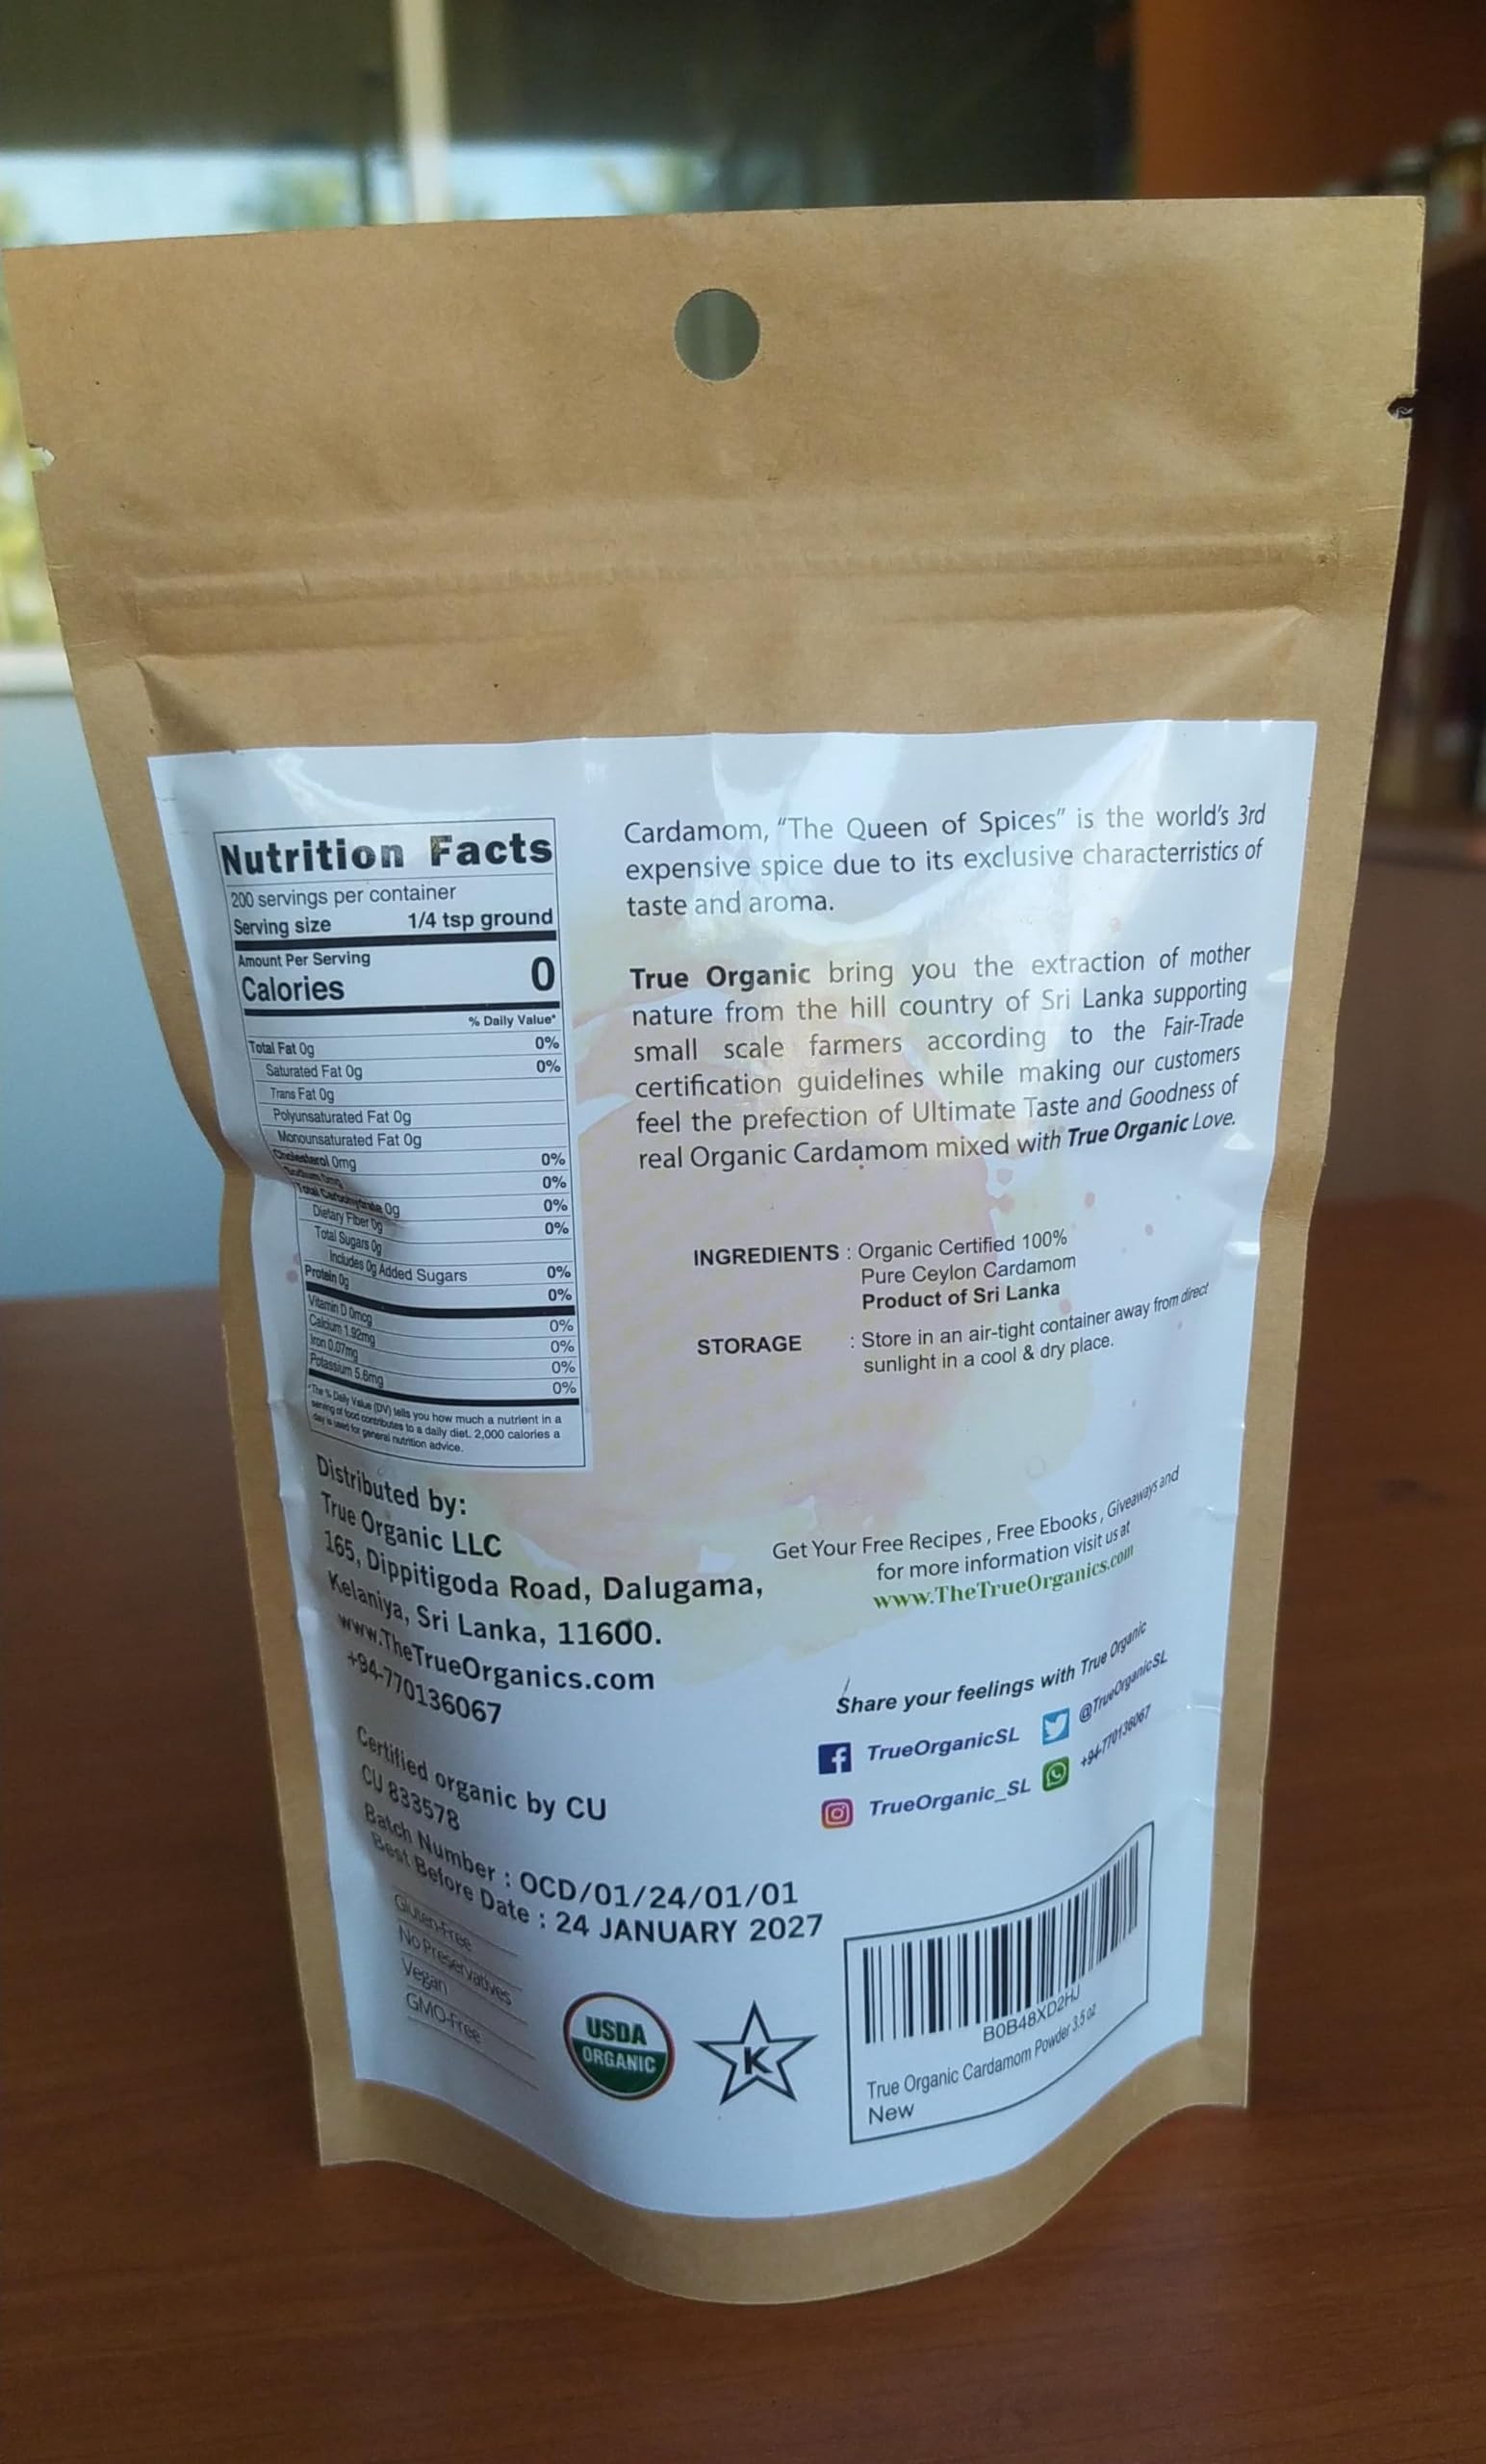
Item Name: True Organic Cardamom Powder 3.5 Oz – Certified Organic, USDA & Kosher Certified, Pure Ceylon Premium Quality
Bullet Point 1: True Organic Ceylon USDA Certified Cardamom Powder – 3.5 oz Paper Craft Bag
Bullet Point 2: Pure Ceylon Premium Quality – This bag contains USDA certified organic, 100% raw Natural Cardamom Powder from Sri Lanka / Ceylon .
Bullet Point 3: Healthy & Delicious – Our True Cardamom Powder flavor that is great for baked goods, cooking or added as a spice to hot beverages.
Bullet Point 4: Certified USDA Organic – All our products are certified USDA Organic and KOSHER . Look for the USDA Organic and KOSHER seal on our products!
Bullet Point 5: Just scroll up, click the Buy Button now to grab your FAIRTRADE and FSSC 22000 certified True Organic Ceylon Cardamom Powder .
Product Description: All our products are certified USDA Organic and KOSHER . Look for the USDA Organic and KOSHER seal on our products!
Value: 3.5
Unit: Ounce

Price: 11.55